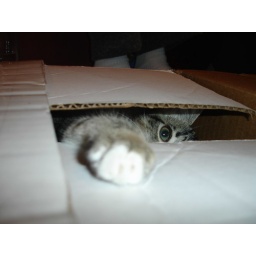
cat in a box